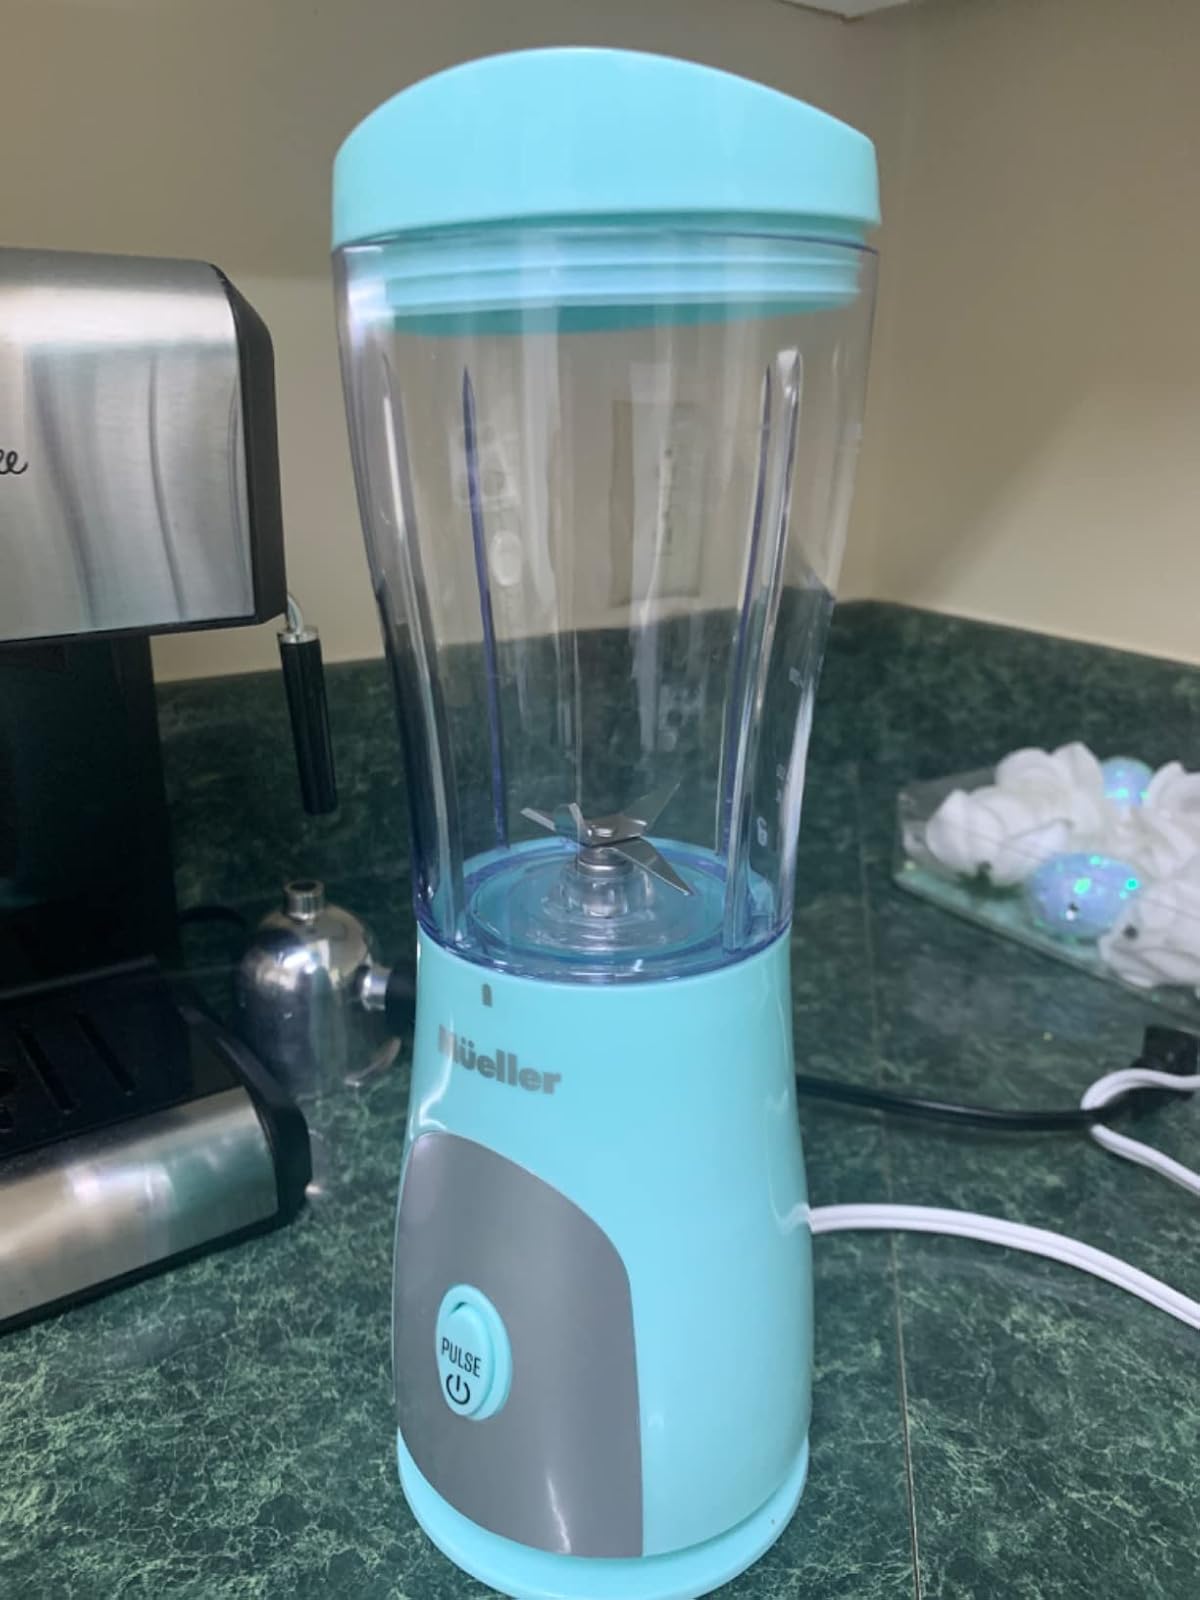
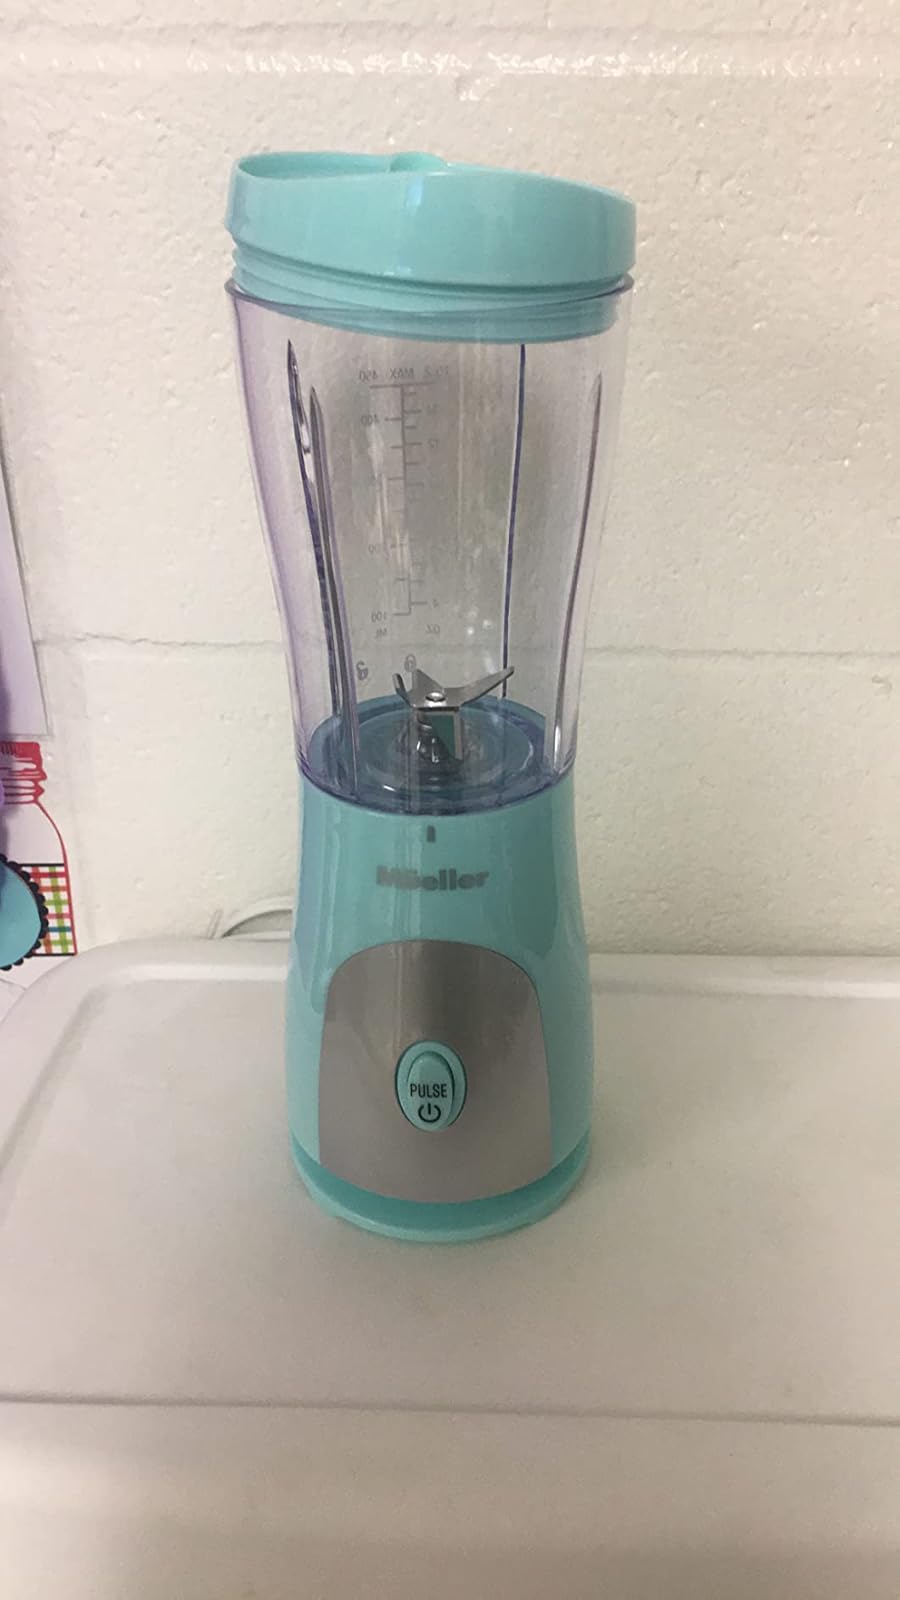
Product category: items_blender
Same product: yes